List of butterflies of Oregon

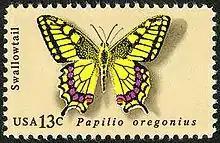
U.S. postage stamp featuring the Oregon swallowtail butterfly, "Papilio machaon oregonius".

This is a list of butterflies found in the U.S. state of Oregon.